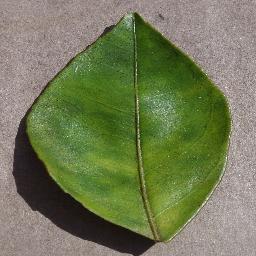
Label: Orange___Haunglongbing_(Citrus_greening)